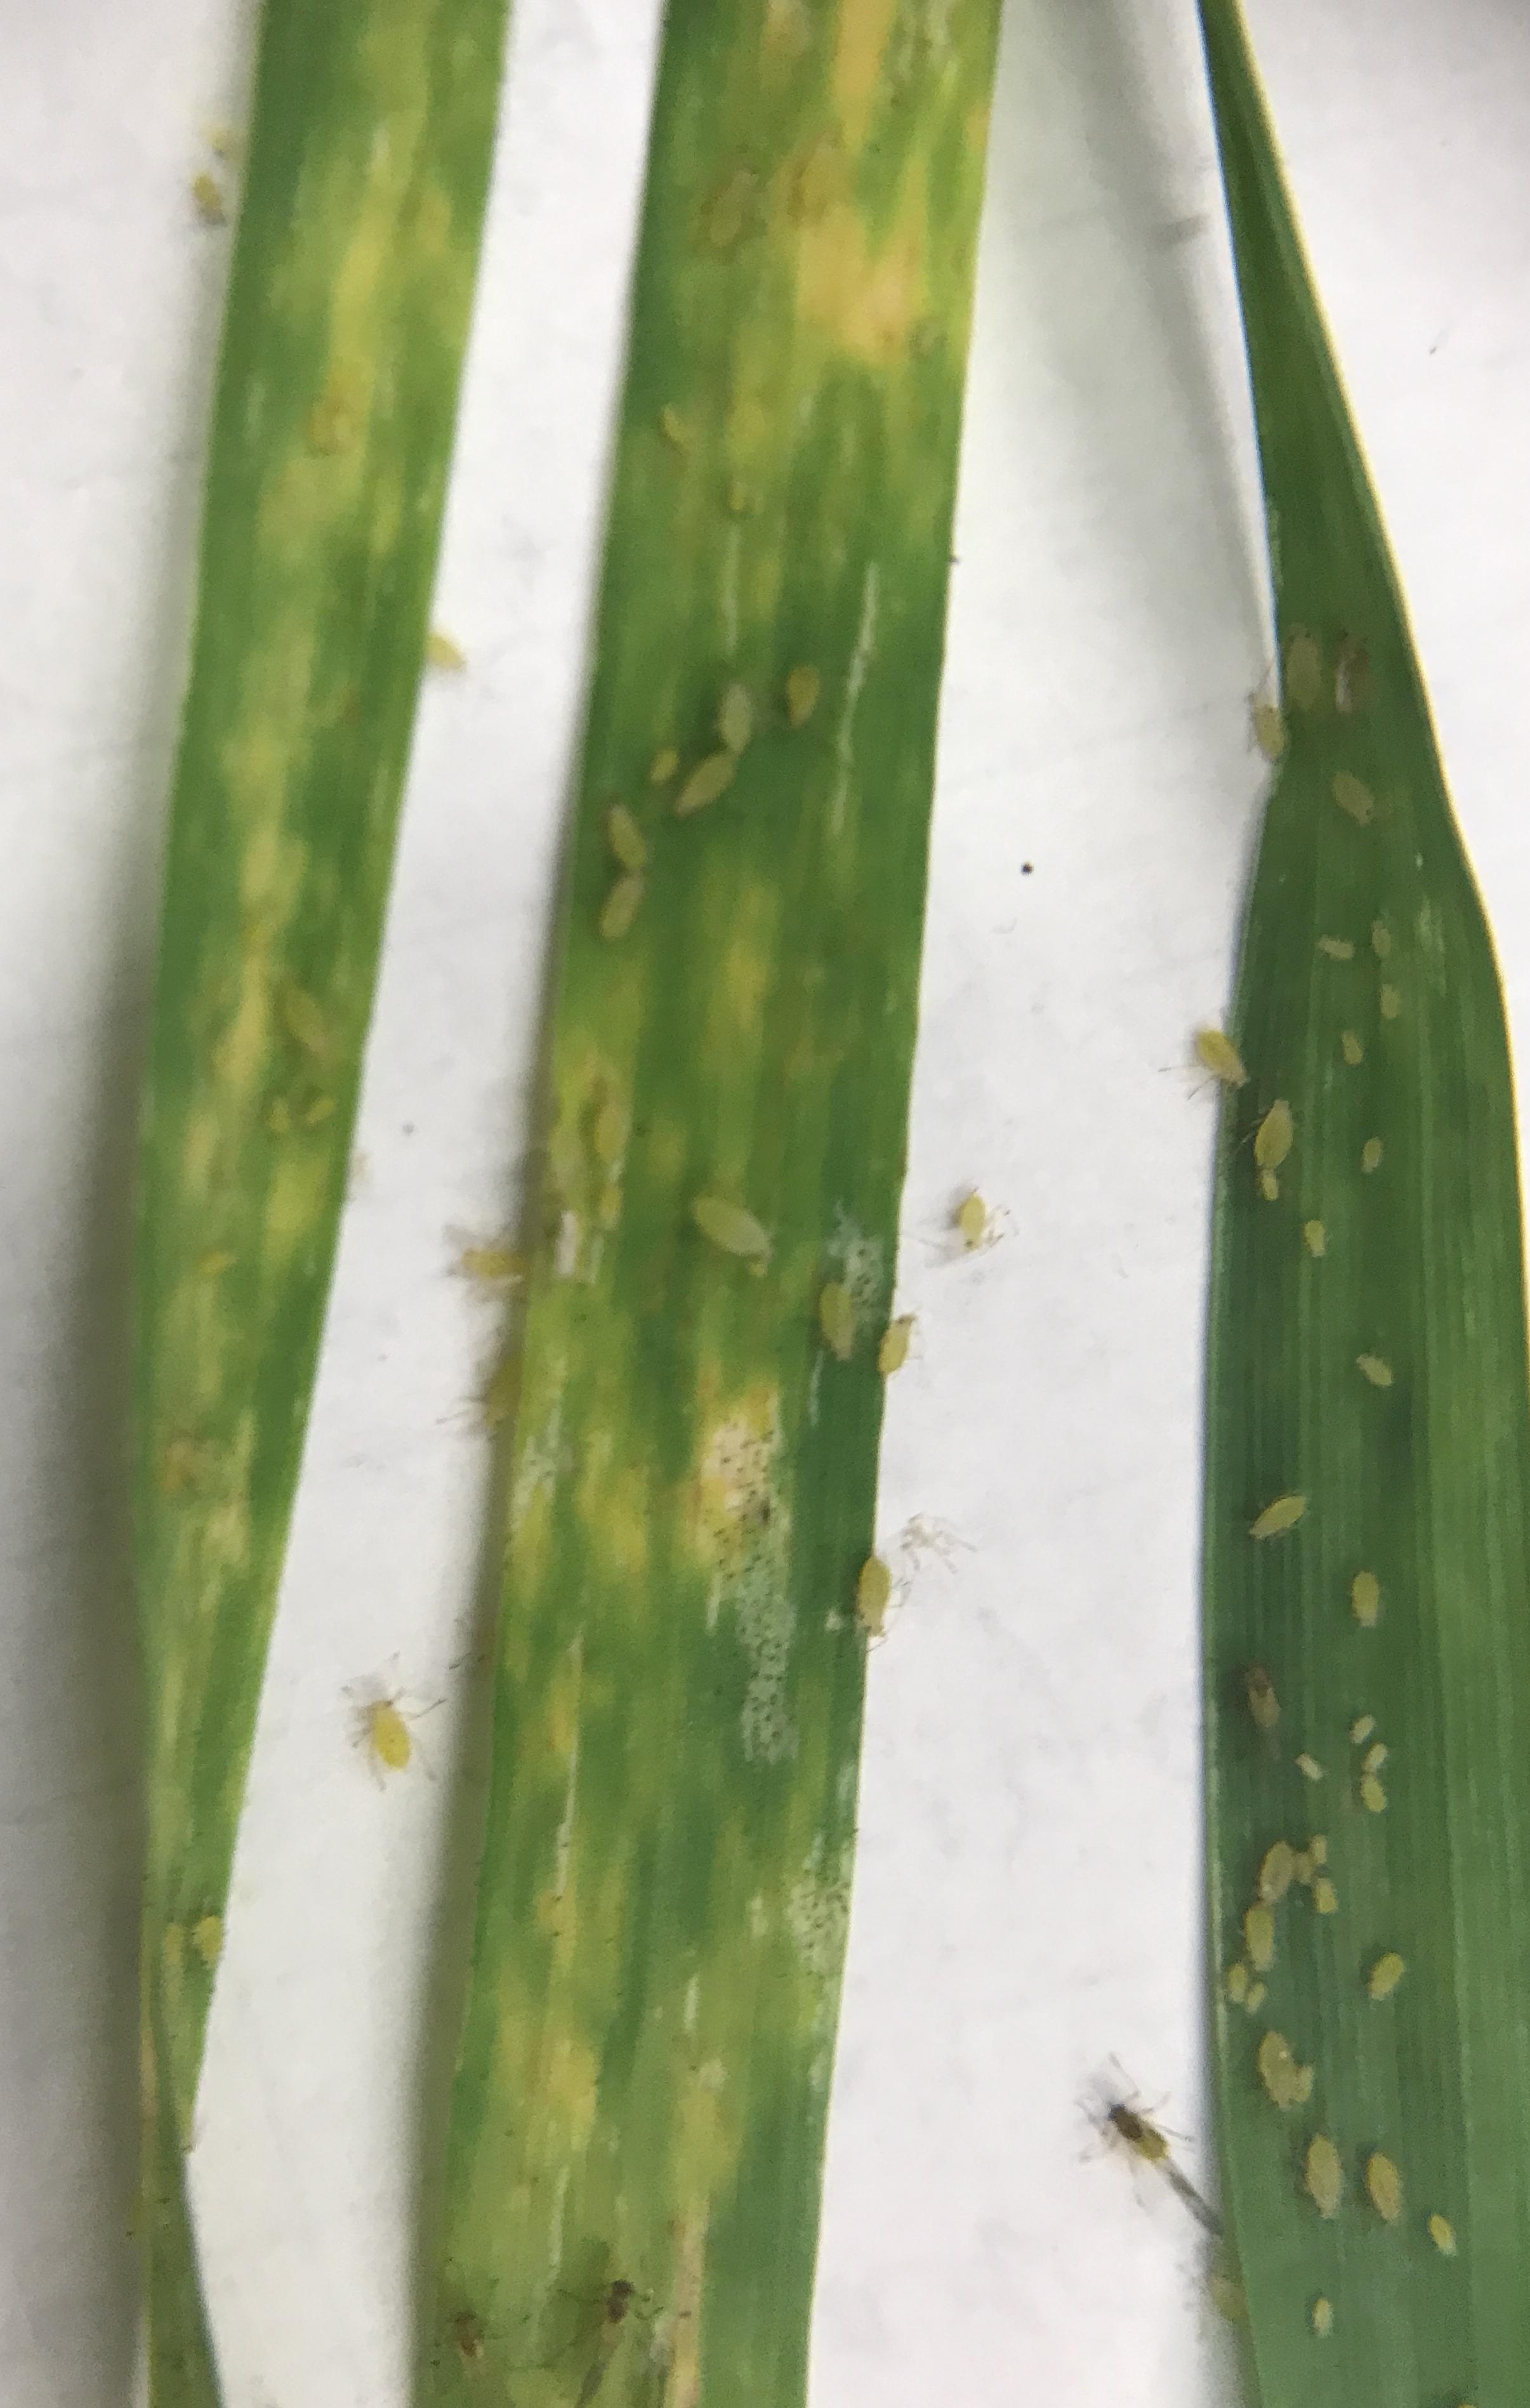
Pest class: cereal_grass_aphid